History of New Brunswick

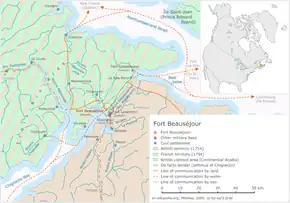
Map of Fort Beauséjour and the surrounding area, with French controlled-Acadia to its west, and the British colony of Nova Scotia to its east

Acadia was plunged into what some historians have described as the Acadian Civil War. The war was between Port Royal, where Governor of Acadia Charles de Menou d'Aulnay de Charnisay was stationed, and present-day Saint John, New Brunswick, where Charles de Saint-Étienne de la Tour was stationed.